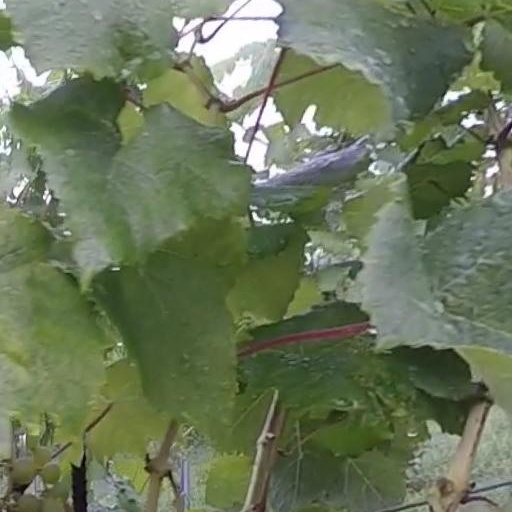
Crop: grape